Kathy Griffin

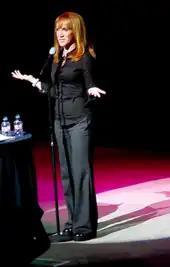
Griffin performing stand up in Las Vegas in 2008

Griffin began performing in the early 1990s in the Los Angeles improvisational comedy troupe The Groundlings. She went on to perform standup comedy and became part of the alternative comedy scene in Los Angeles. With Janeane Garofalo, she created a standup act called "Hot Cup of Talk", which became the title of her 1998 solo HBO special. Griffin earned a number of television and film credits during the 1990s. She appeared in Julie Brown's "", a Showtime parody of the 1991 Madonna film "". Griffin twice appeared as Susan Klein, a reporter on NBC's "The Fresh Prince of Bel-Air"; it was her television sitcom debut.